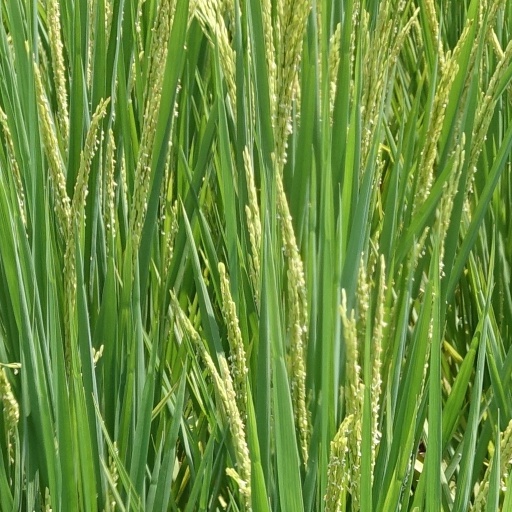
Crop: rice